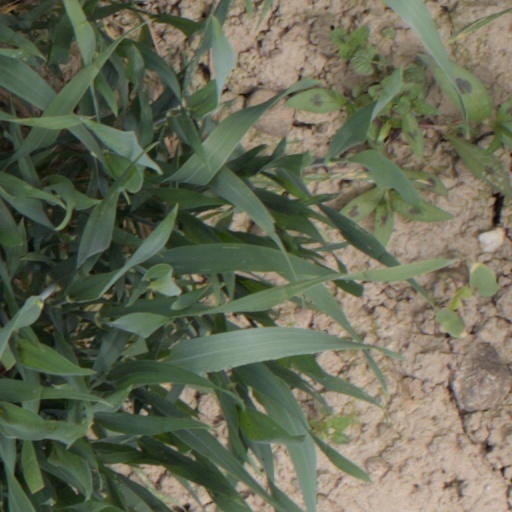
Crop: wheat